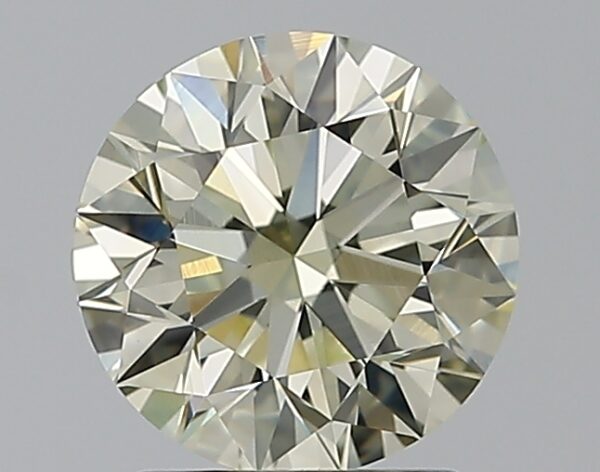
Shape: round
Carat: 1.5
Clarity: VVS1
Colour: Q-R
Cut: EX
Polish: EX
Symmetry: EX
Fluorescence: M
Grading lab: GIA
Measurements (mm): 7.24 x 7.29 x 4.56